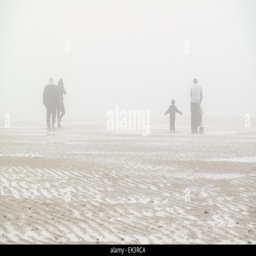
holiday makers walking on the beach in thick fog